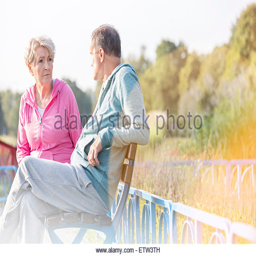
senior woman sitting on a bench in a park